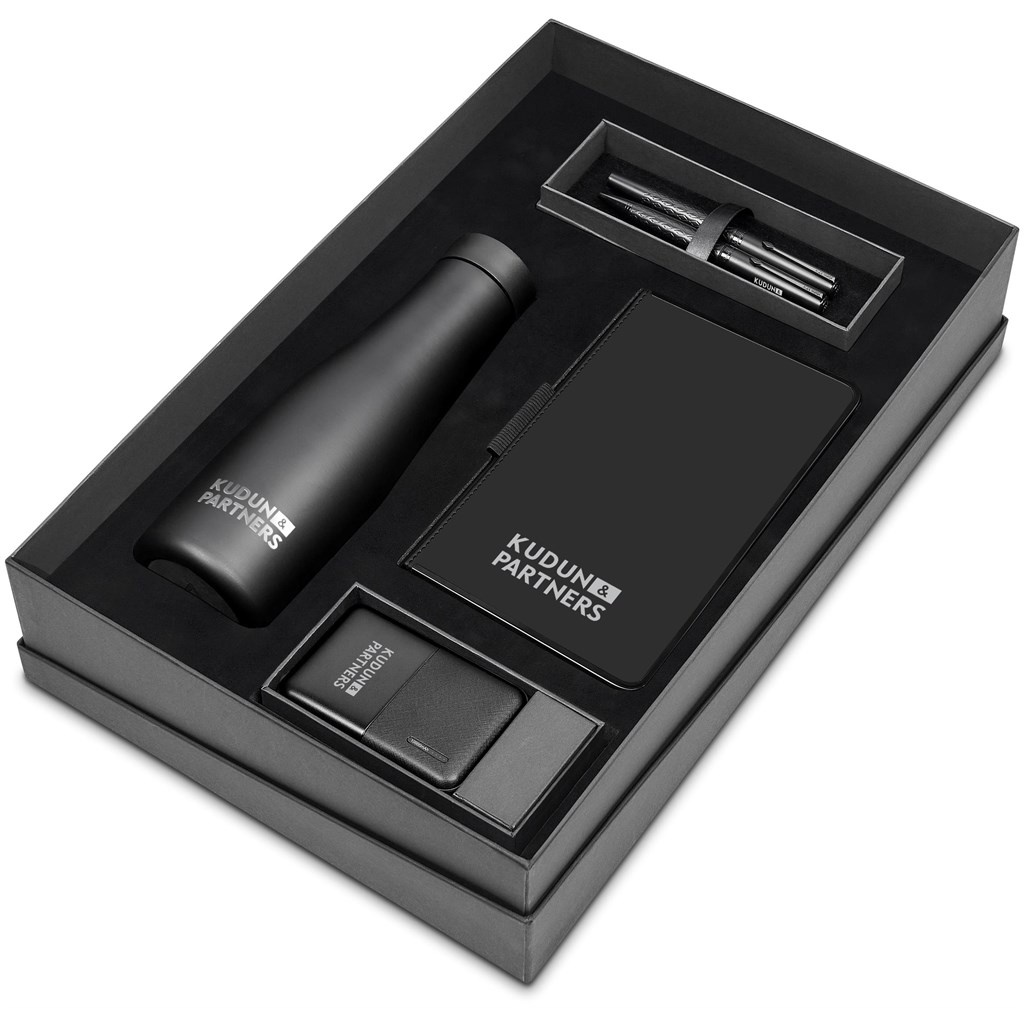
Alex Varga Galbulus Gift Set
The Alex Varga Gift Set Collection: A thoughtful composition of complementary Alex Varga gifts, packaged together in stylish and distinguished gift boxes. Gift Box: 44 ( l ) x 28.5 ( w ) x 9.5 ( h ) cm rigid, 2-piece, gift box with smooth finish contains an EVA base with a luxury velvet finish This gift set includes: Alex Varga Balaton Vacuum Water Bottle – 600ml (AV-19020) Alex Varga Volta A5 Hard Cover Notebook (AV-19000) Alex Varga Galexia Ball Pen & Rollerball Set (AV-19033) Alex Varga Solovki 10000mAh Power Bank (AV-19025) Dimension (in cm) H x 0L x 0W Carton Weight( in kg) 2.092 Quantity per Carton 1
Brand: Alex Varga
Category: Arts & Entertainment > Party & Celebration > Gift Giving > Gift Wrapping